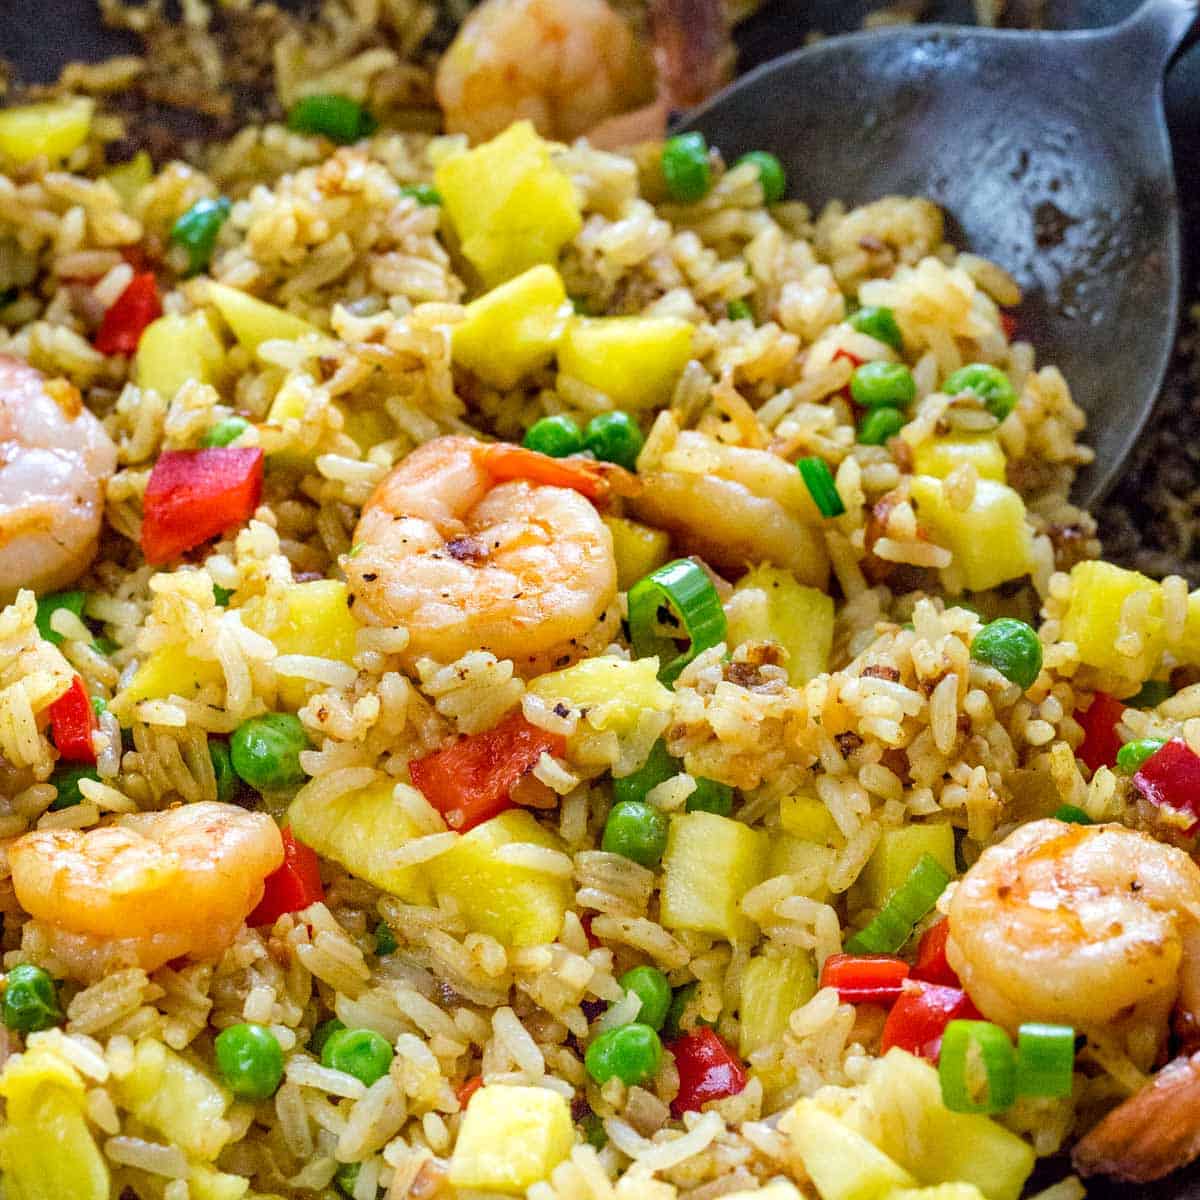
Dish: fried_rice